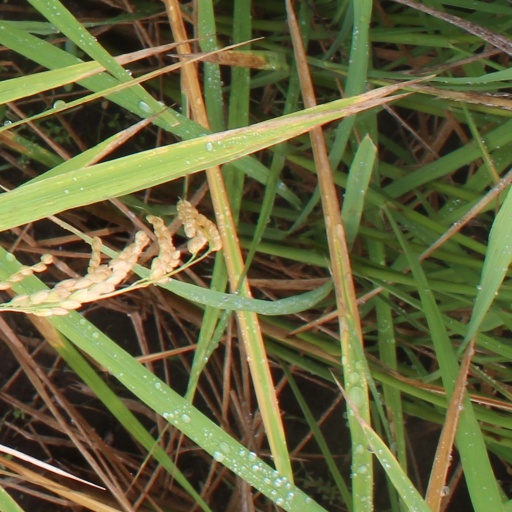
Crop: rice